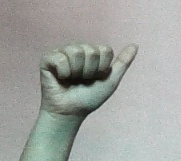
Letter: dhad